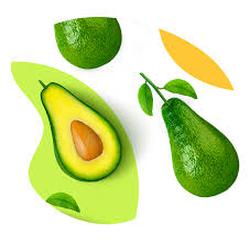
Label: Avocado